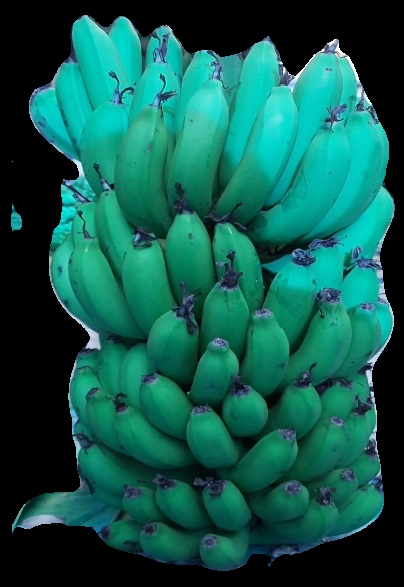
Variety: pachbale
Grade: grade2